Younis Bahri

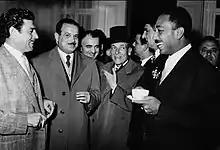
From right to left: Anwar Sadat, Secretary General of the Islamic World Conference and future President of Egypt; Lebanese parliamentarian Salah El-Bezri; Mohamed Ali Eltaher; Medhat Fatfat, Ambassador of Lebanon to Egypt; Farid Chéhab, Director of Lebanese General Security; Younis Bahri, Iraqi journalist and founder of the Arabic program at Radio Berlin during World War II – Beirut 1955

He had more than one hundred children, and this was mentioned by one of his companions in the Council attended by King Faisal I when the king congratulated him on the birth of his sixtieth son. The number of marriages exceeded anyone else's, and one of the journalists asked Bahri at the end of his life: "How did you marry so many women? You are a Muslim, and Islam does not allow more than four wives." Bahri said: "I divorced my wives after every marriage after a month, a year or more...".